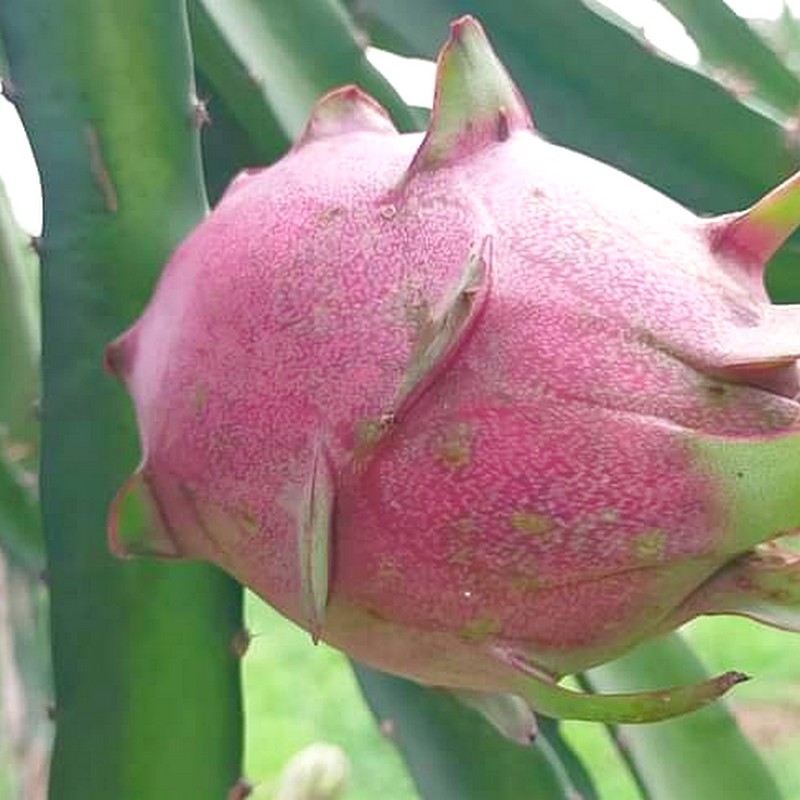
Label: Mature Dragon Fruit